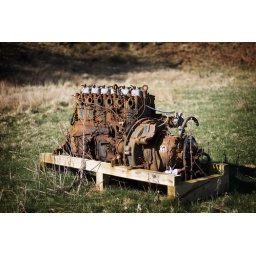
Old tractor engine spotted in a field